Boston Red Sox

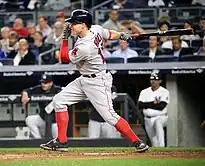
Brock Holt hit for the cycle twice for the Red Sox, including the first in Postseason history.

Until the late 1990s, the numbers originally hung on the right-field facade in the order in which they were retired: 9–4–1–8. It was pointed out that the numbers, when read as a date (9/4/18), marked the eve of the first game of the 1918 World Series, the last championship series that the Red Sox won before 2004. After the facade was repainted, the numbers were rearranged in numerical order. In 2012, the numbers were rearranged again in chronological order of retirement (9, 4, 1, 8, 27, 6, 14) followed by Robinson's 42. As additional numbers were retired, Robinson's 42 was moved to the right so it remains the right-most number hanging.